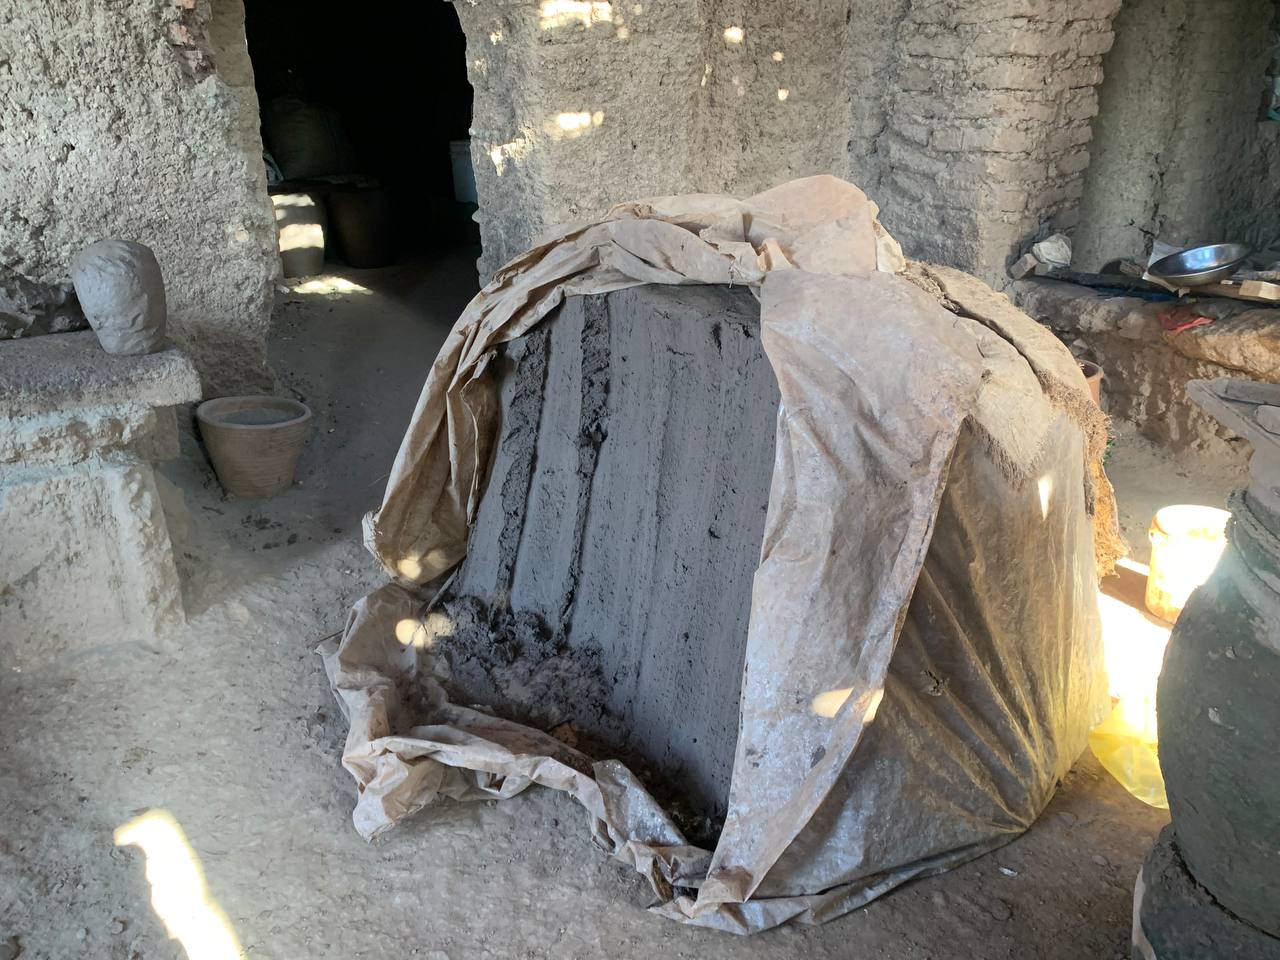
الوصف بالفصحى: طين محضّر ومبلل يُستخدم في صناعة الفخار
الوصف بالعامية السودانية: طمي مبلول جاهز للفخار، ملمسو ناعم واتشكل بعد العجن
التصنيف: Local Culture & Objects
التصنيف الفرعي: Handmade items